Marie-Louise Lacoste

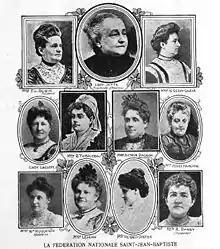
Lady Lacoste, 2nd row first photograph on the left as one of the Board of Directors of the National Federation of Saint-Jean-Baptiste of Montreal in 1907.

Lacoste was involved in benevolent events, often serving as patroness for balls used to raise funds for charitable works. She spent her days caring for the poor, the infirm, and for orphans, providing them with food, clothing and shelter. In an effort to combat the hostility of the clergy to the radical ideas of women's suffrage, Marie Lacoste Gérin-Lajoie, appointed her mother, who was well known for her philanthropy, to serve as vice-president of the when it was formed in 1893. Lady Lacoste supported women's suffrage, as long as it did not upset the social order, but unlike her daughter Gérin-Lajoie, Lacoste was not a radical, in fighting for women's rights. She supported several schools and served on the board of the Ladies Antiquarian Society in various capacities, including as president in 1907.